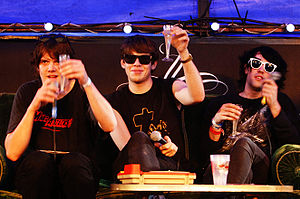
Klaxons
Klaxons er et engelsk indie rockband dannet i 2005 i London, England. Ligesom flere andre bands som f.eks. Arctic Monkeys har de gjort deres musik frit tilgængelige på MySpace.